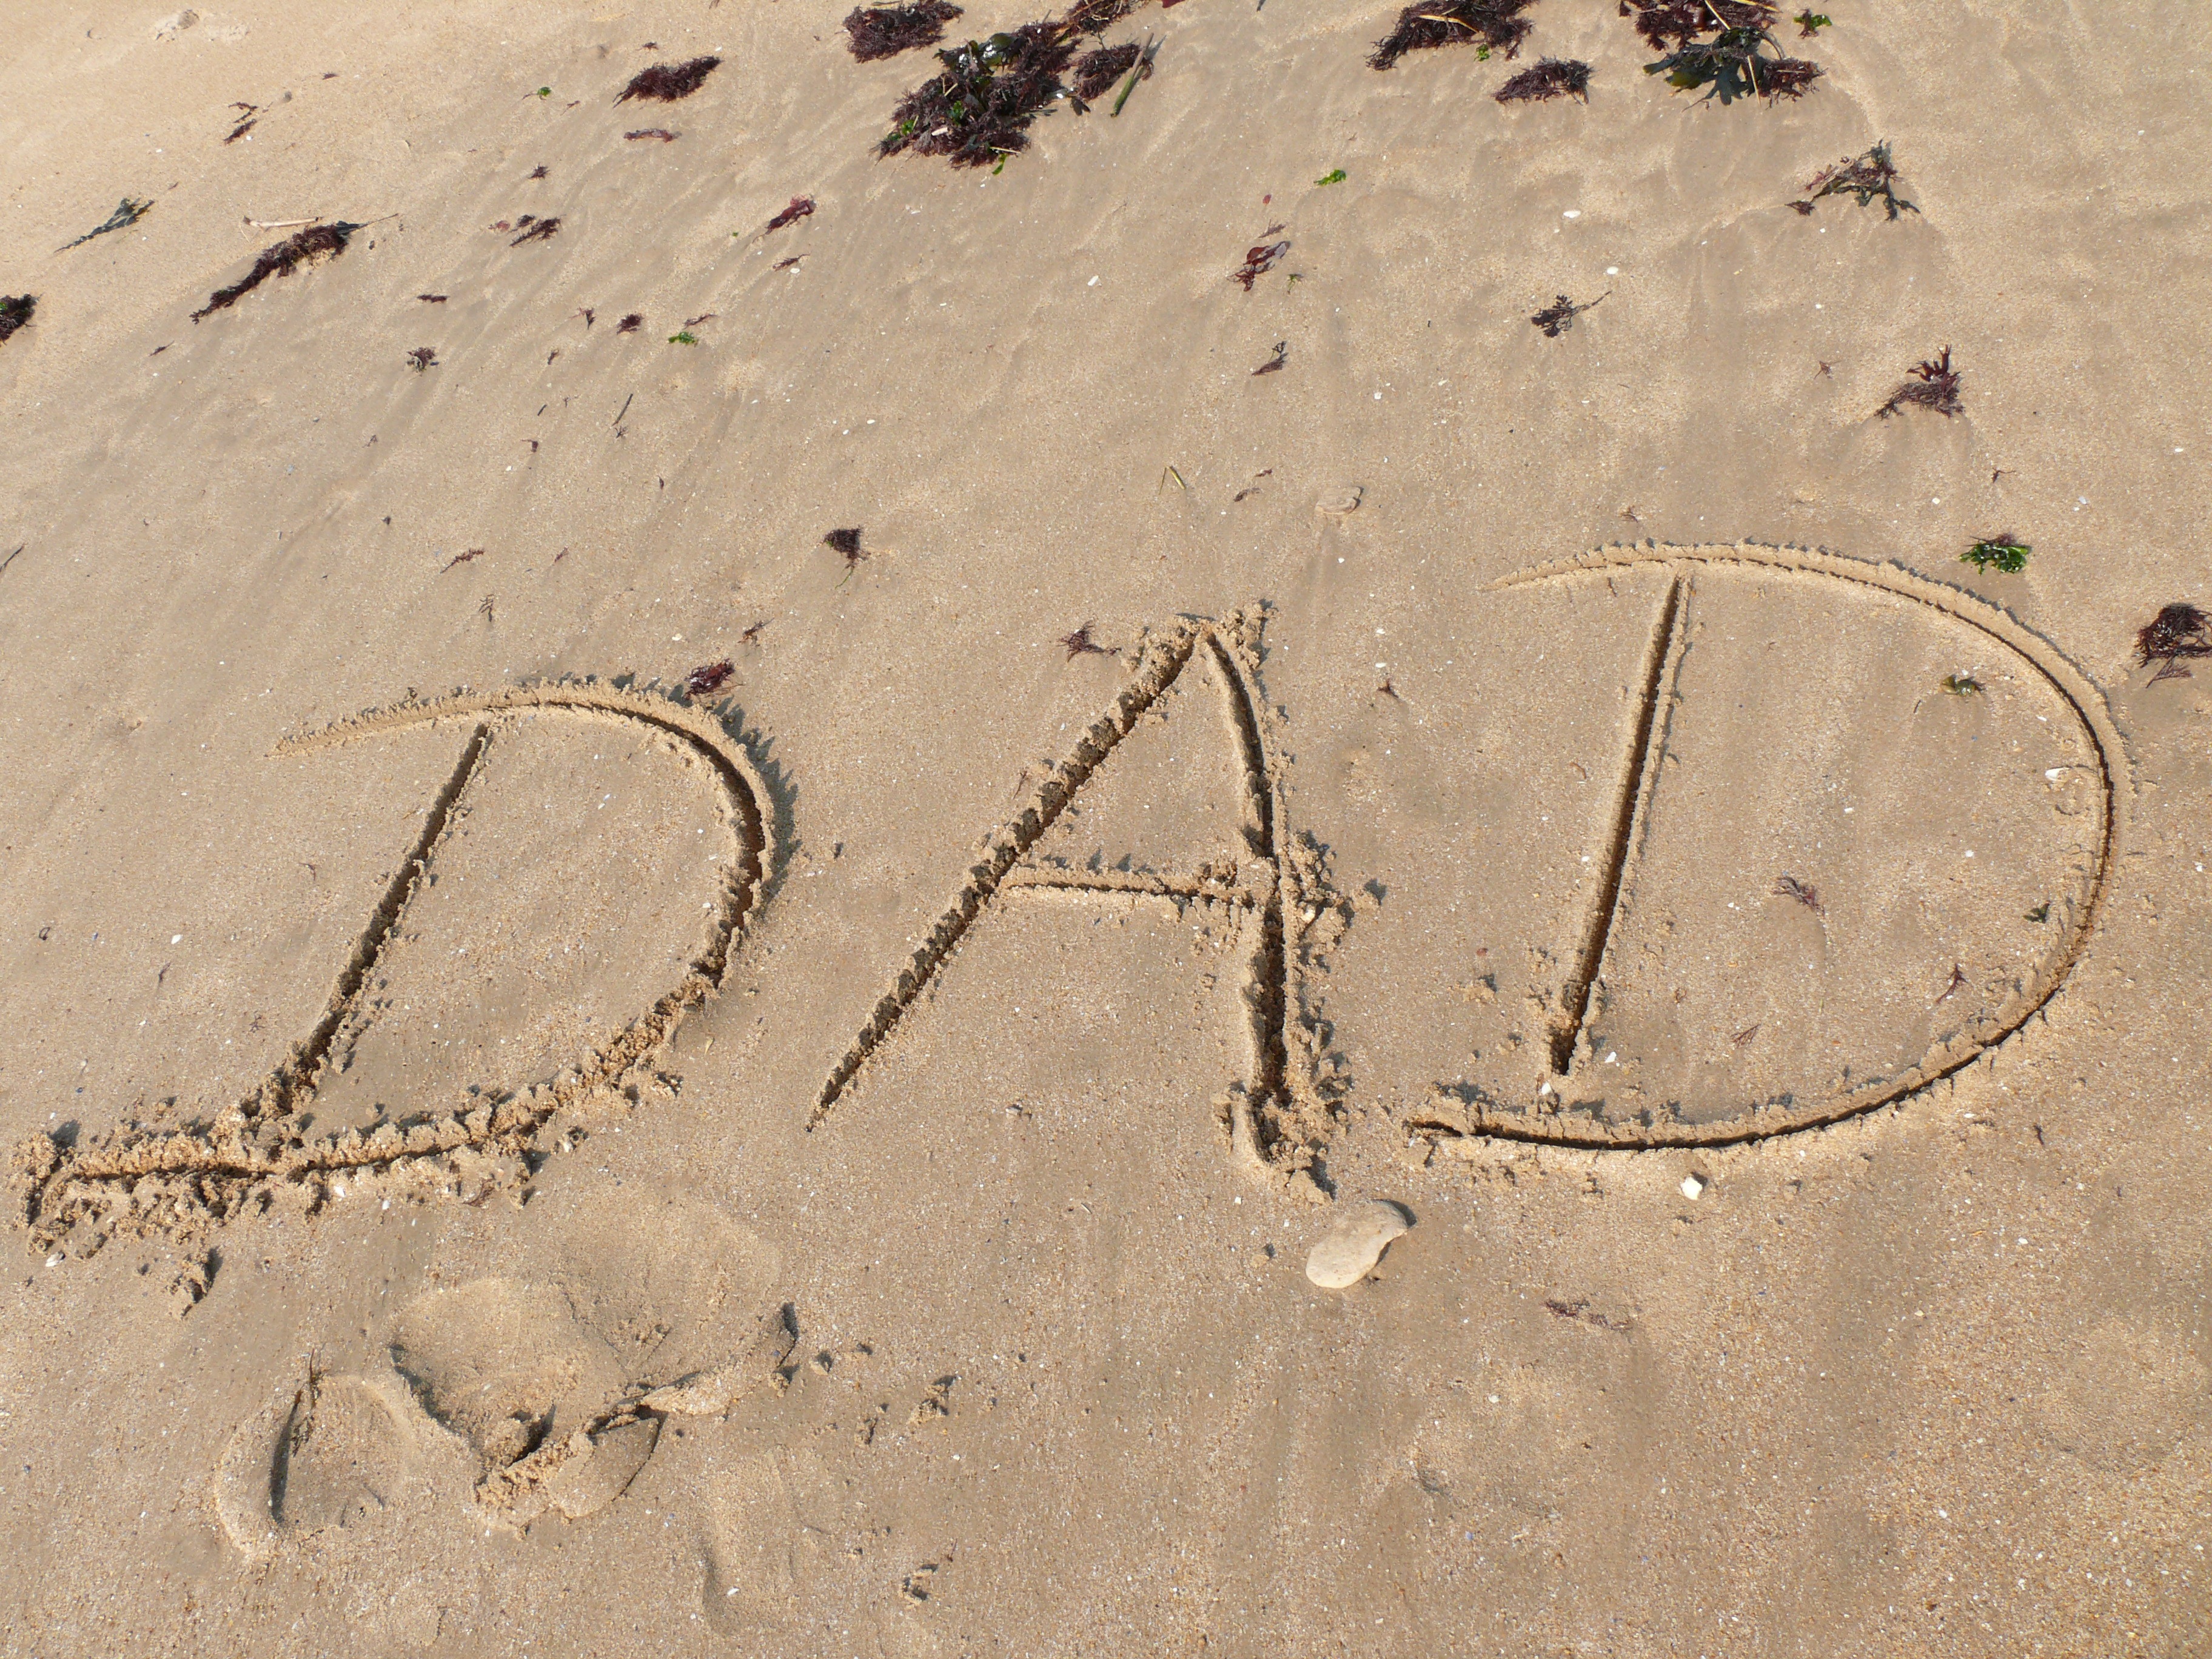
writing, sand, word, footprint, father, soil, material, mail, geology, text, ancient history